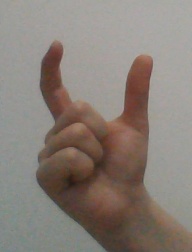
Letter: nun